Eric Avila

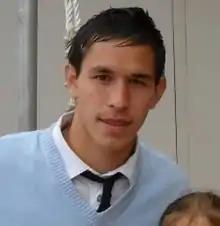

Eric Humberto Avila (born November 24, 1987) is an American professional soccer player who has played as a midfielder and defender.